Murodō

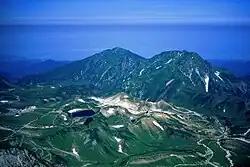
Murodo plateau seen from Mount Tate

Murodō is located on the Tateyama Kurobe Alpine Route. Murodō's is located near Mount Tate, Mount Tsurugi and other peaks. Murodō is the highest point on the Tateyama Kurobe Alpine Route, reaching 2,450 meters (8,038 feet) above sea level.